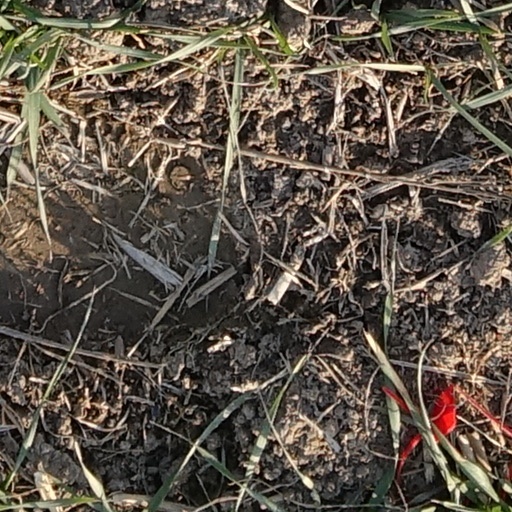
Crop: wheat